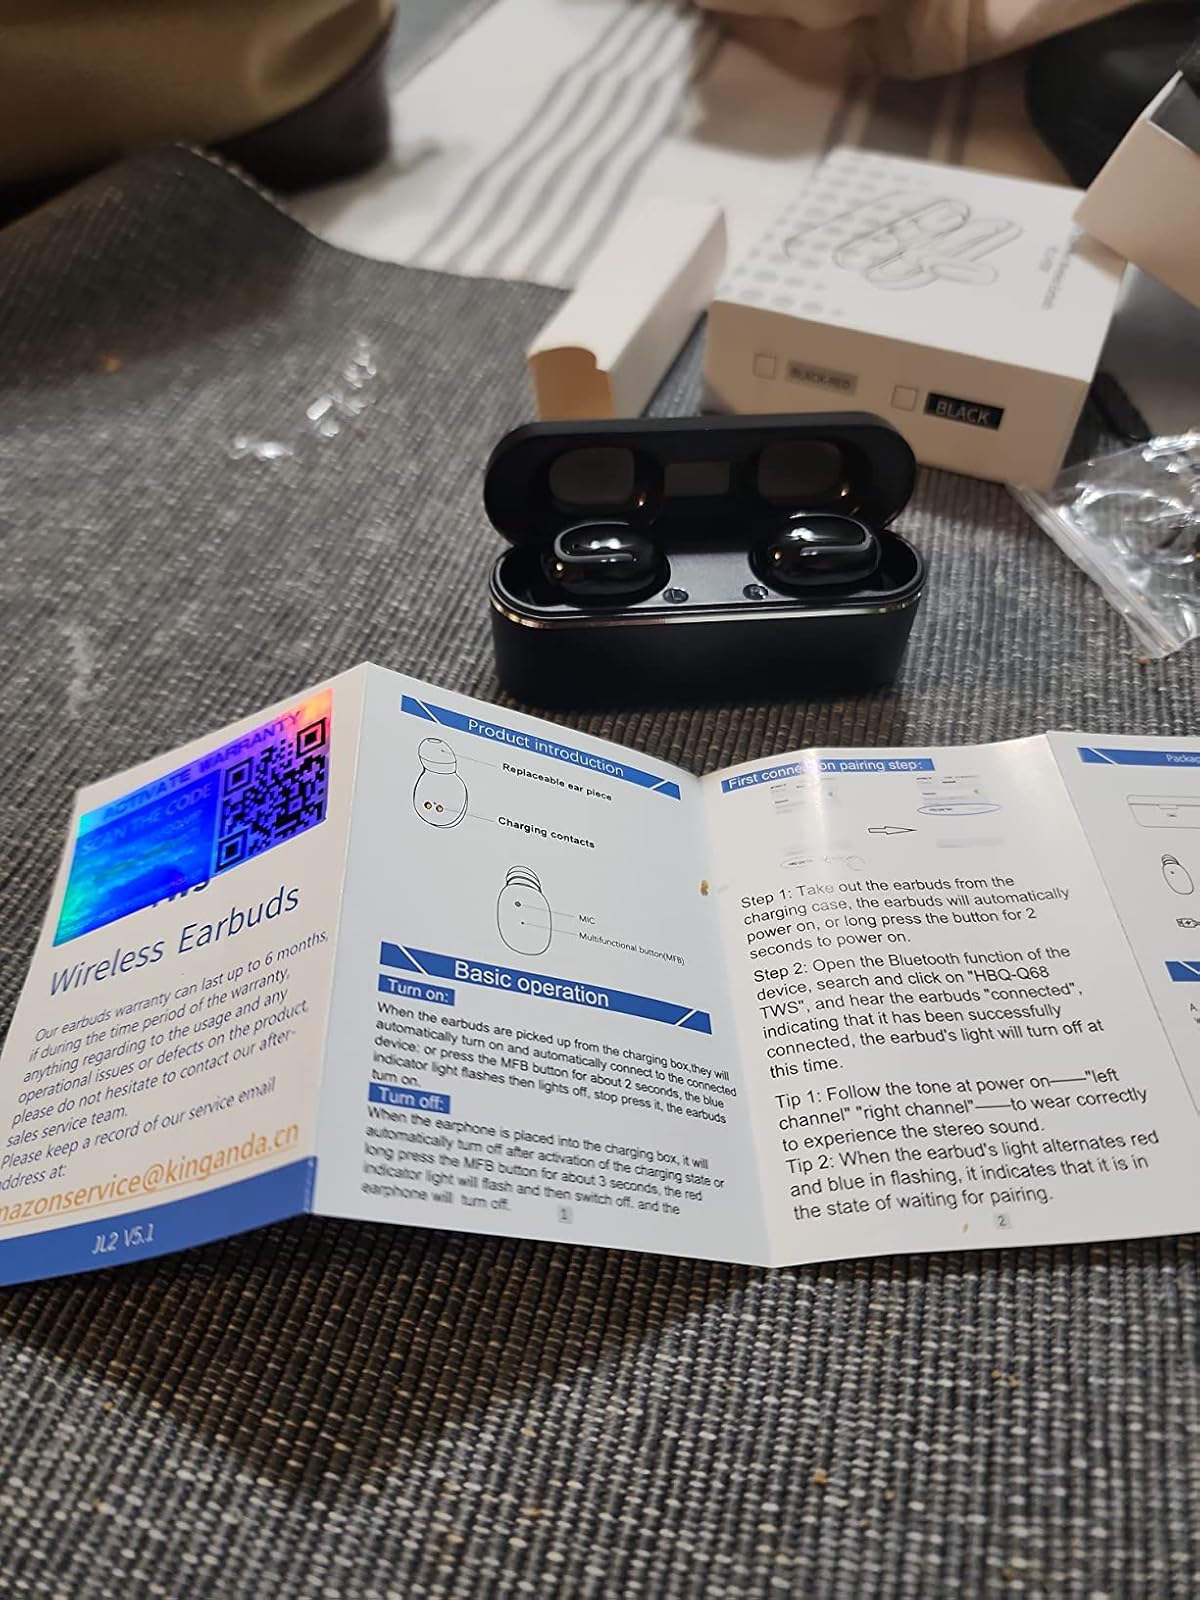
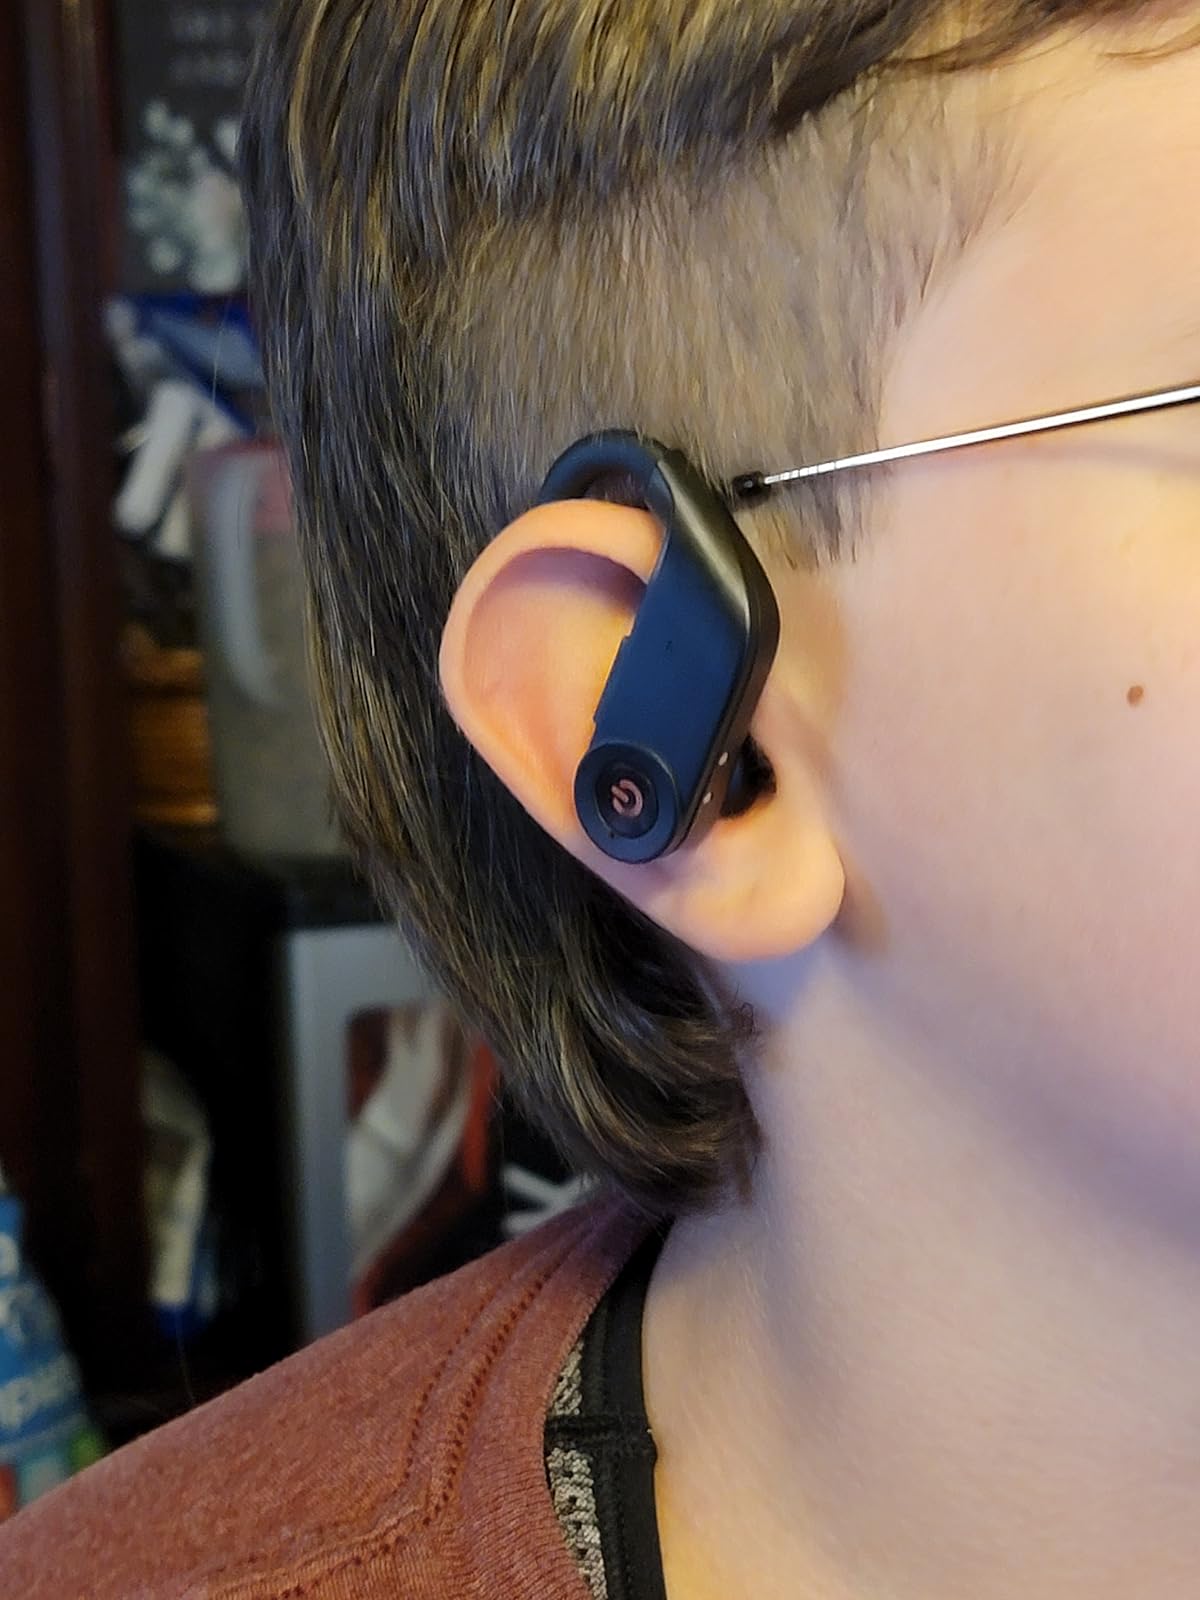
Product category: earbuds
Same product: no